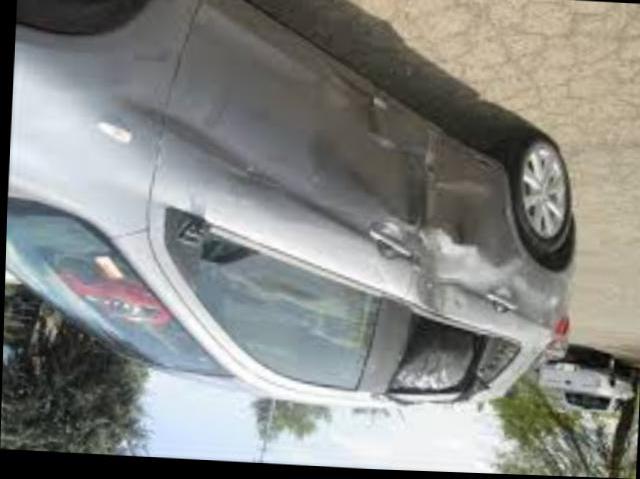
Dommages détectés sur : porte avant droite, porte arrière droite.
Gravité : mineur